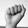
ASL letter: A